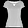
Label: Shirt